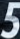
Number: 5